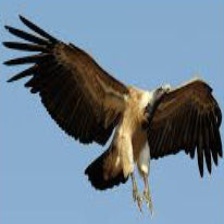
Species: INDIAN VULTURE
Scientific name: GYPS INDICUS
ImageNet parent category: vulture